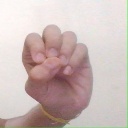
अक्षर: उ